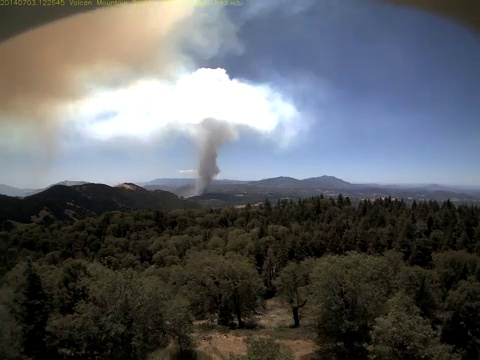
Fire: no
Smoke: yes